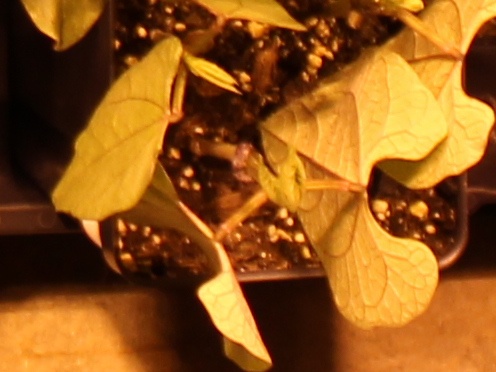
Label: Blackbean